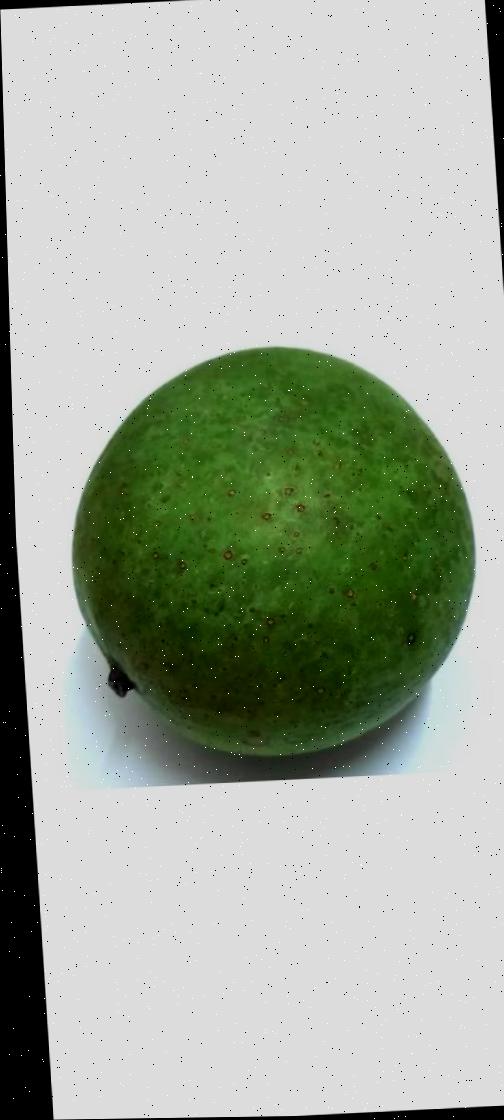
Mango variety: Ashshina Zhinuk